The Southern Star (newspaper, Bega, New South Wales)

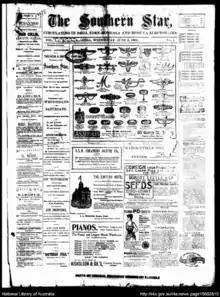
Front page of the "Southern Star" on 6 June 1900

The Southern Star was a bi-weekly English language newspaper published on Wednesday and Saturdays in Bega, New South Wales, Australia. It was previously published as "The Bega Gazette and County of Auckland Advertiser", and "The Bega Gazette and Eden District or Southern Coast Advertiser".